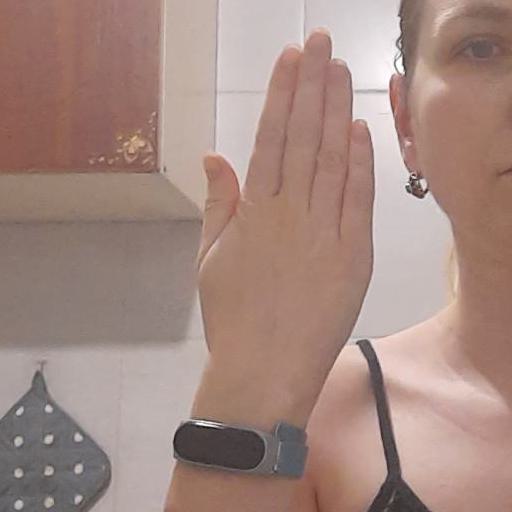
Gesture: stop_inverted